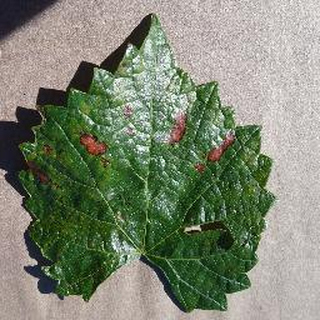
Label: grape_esca_black_measles